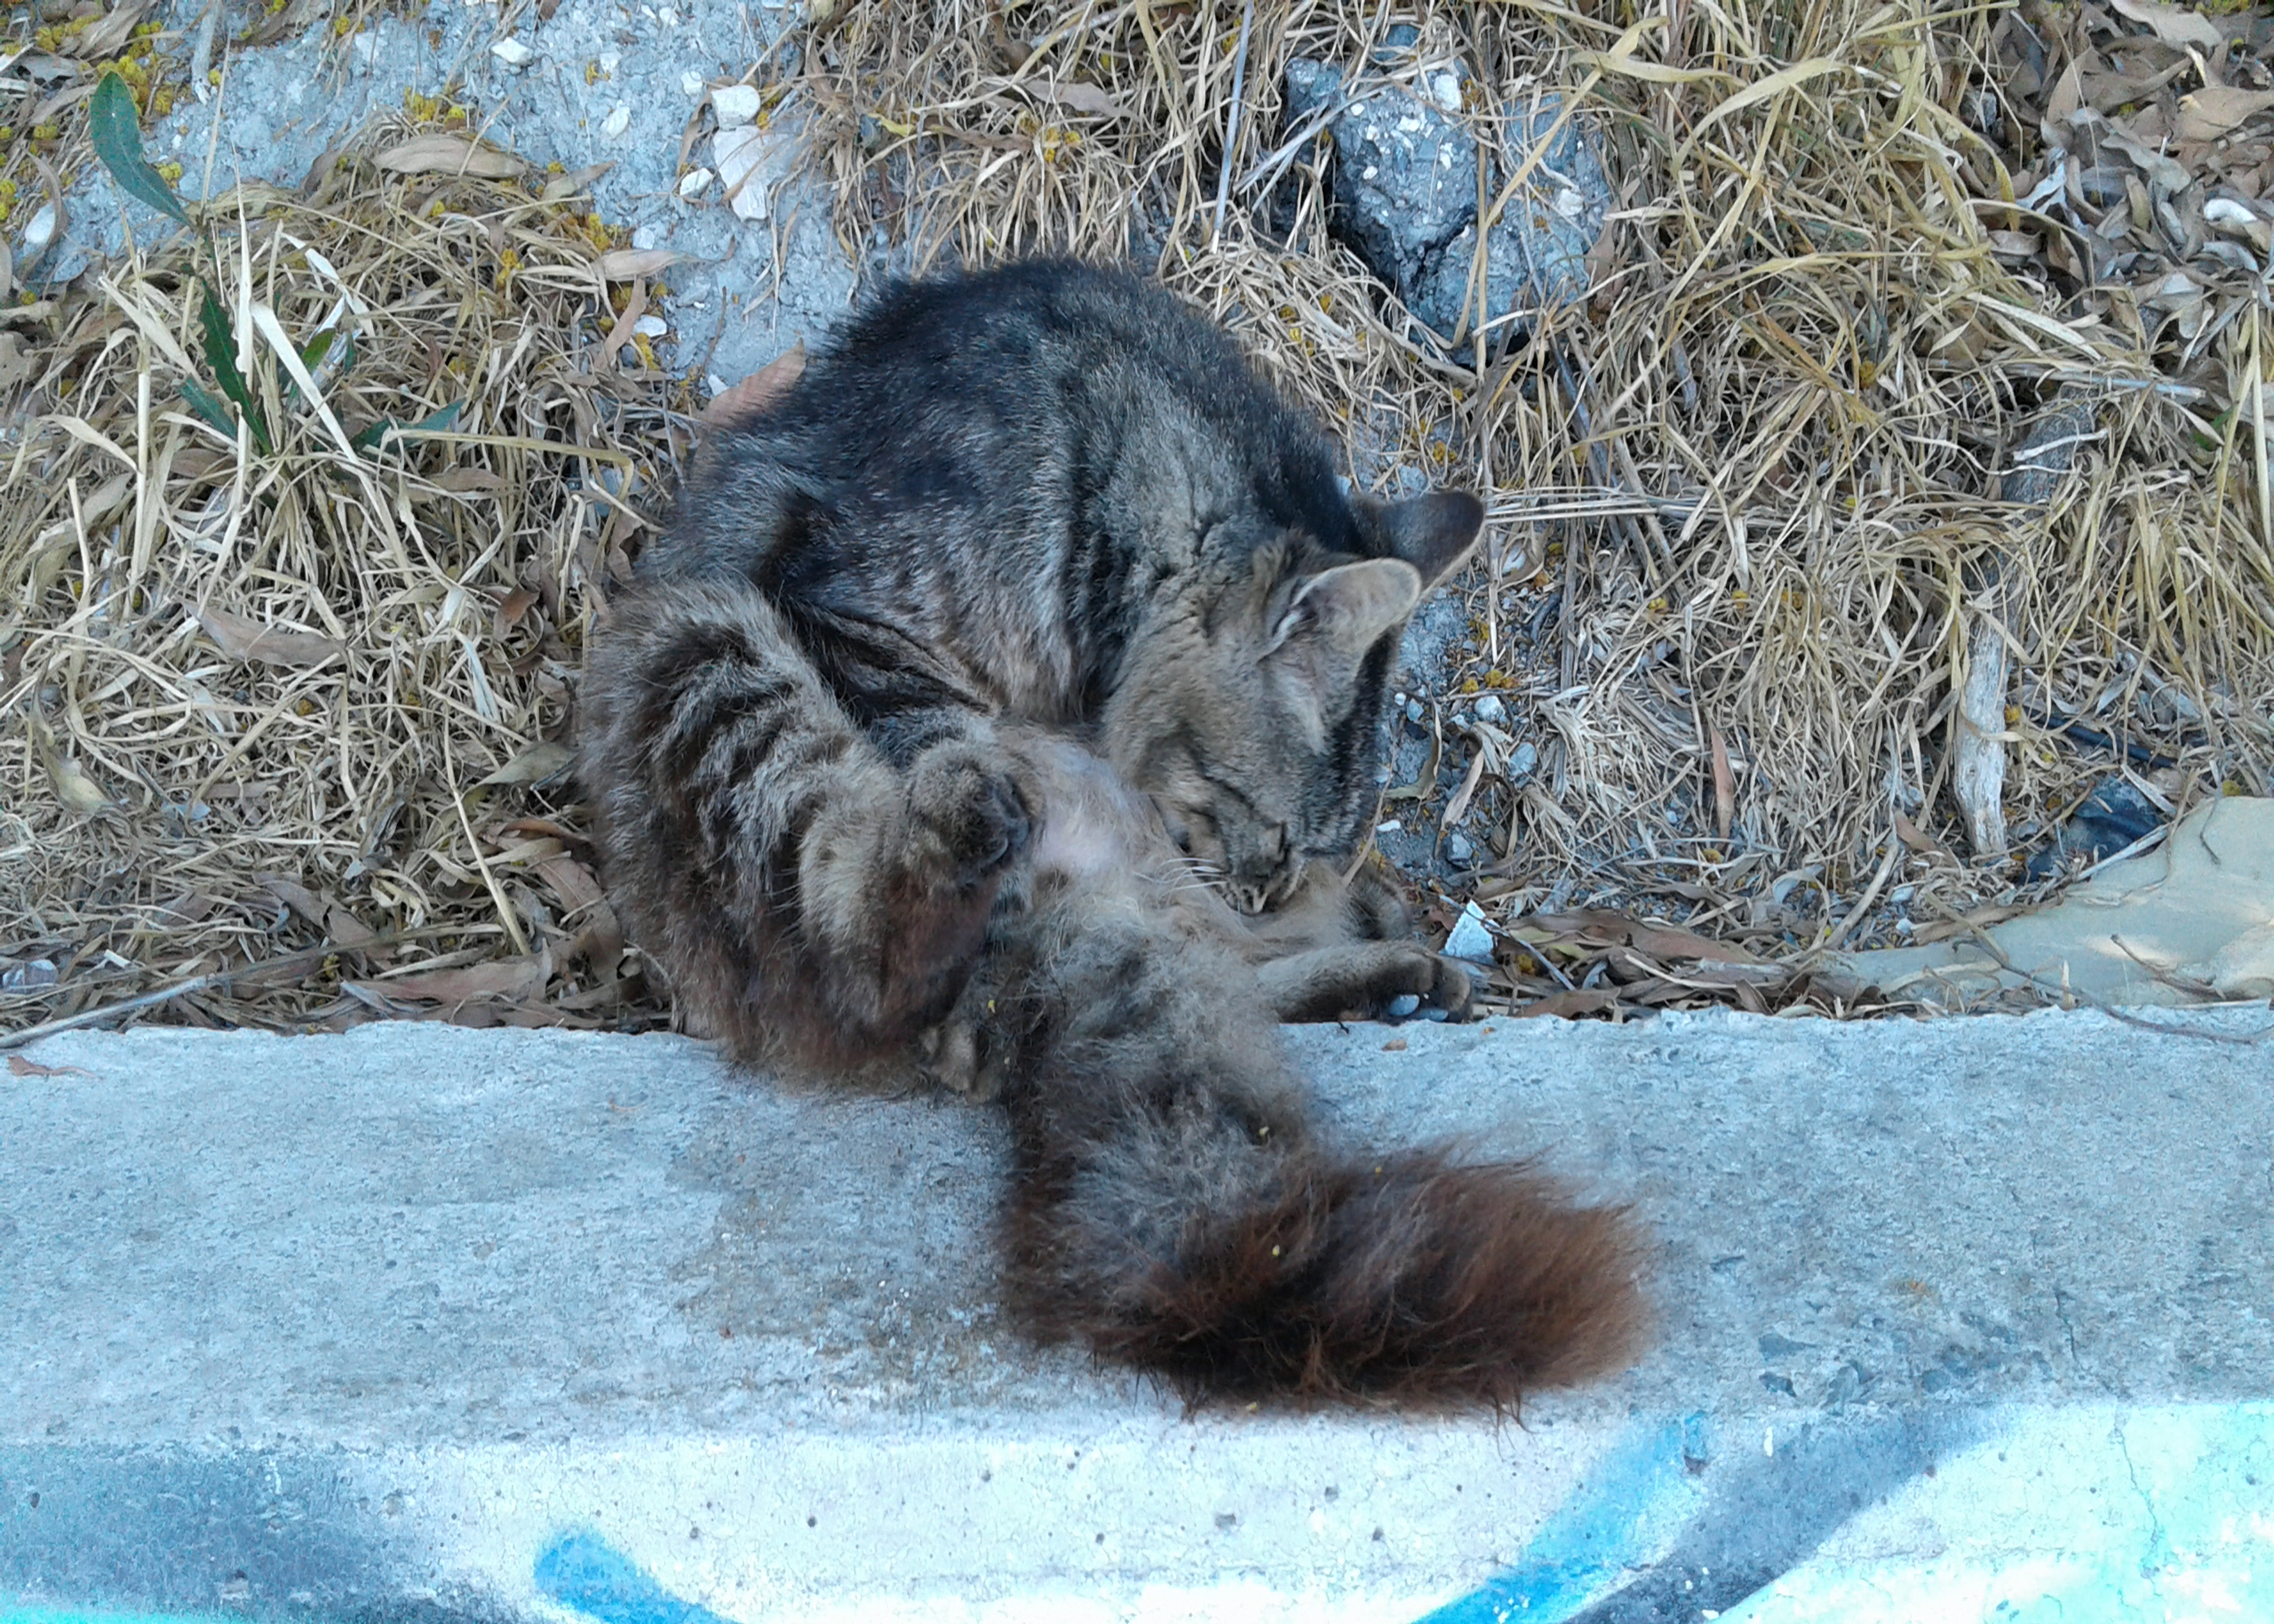
cat, greens, vertebrate, felidae, carnivore, mammal, small to medium sized cats, whiskers, terrestrial animal, tail, grass, fur, paw, soil, wildlife, claw, sporting group, zoo, dog breed